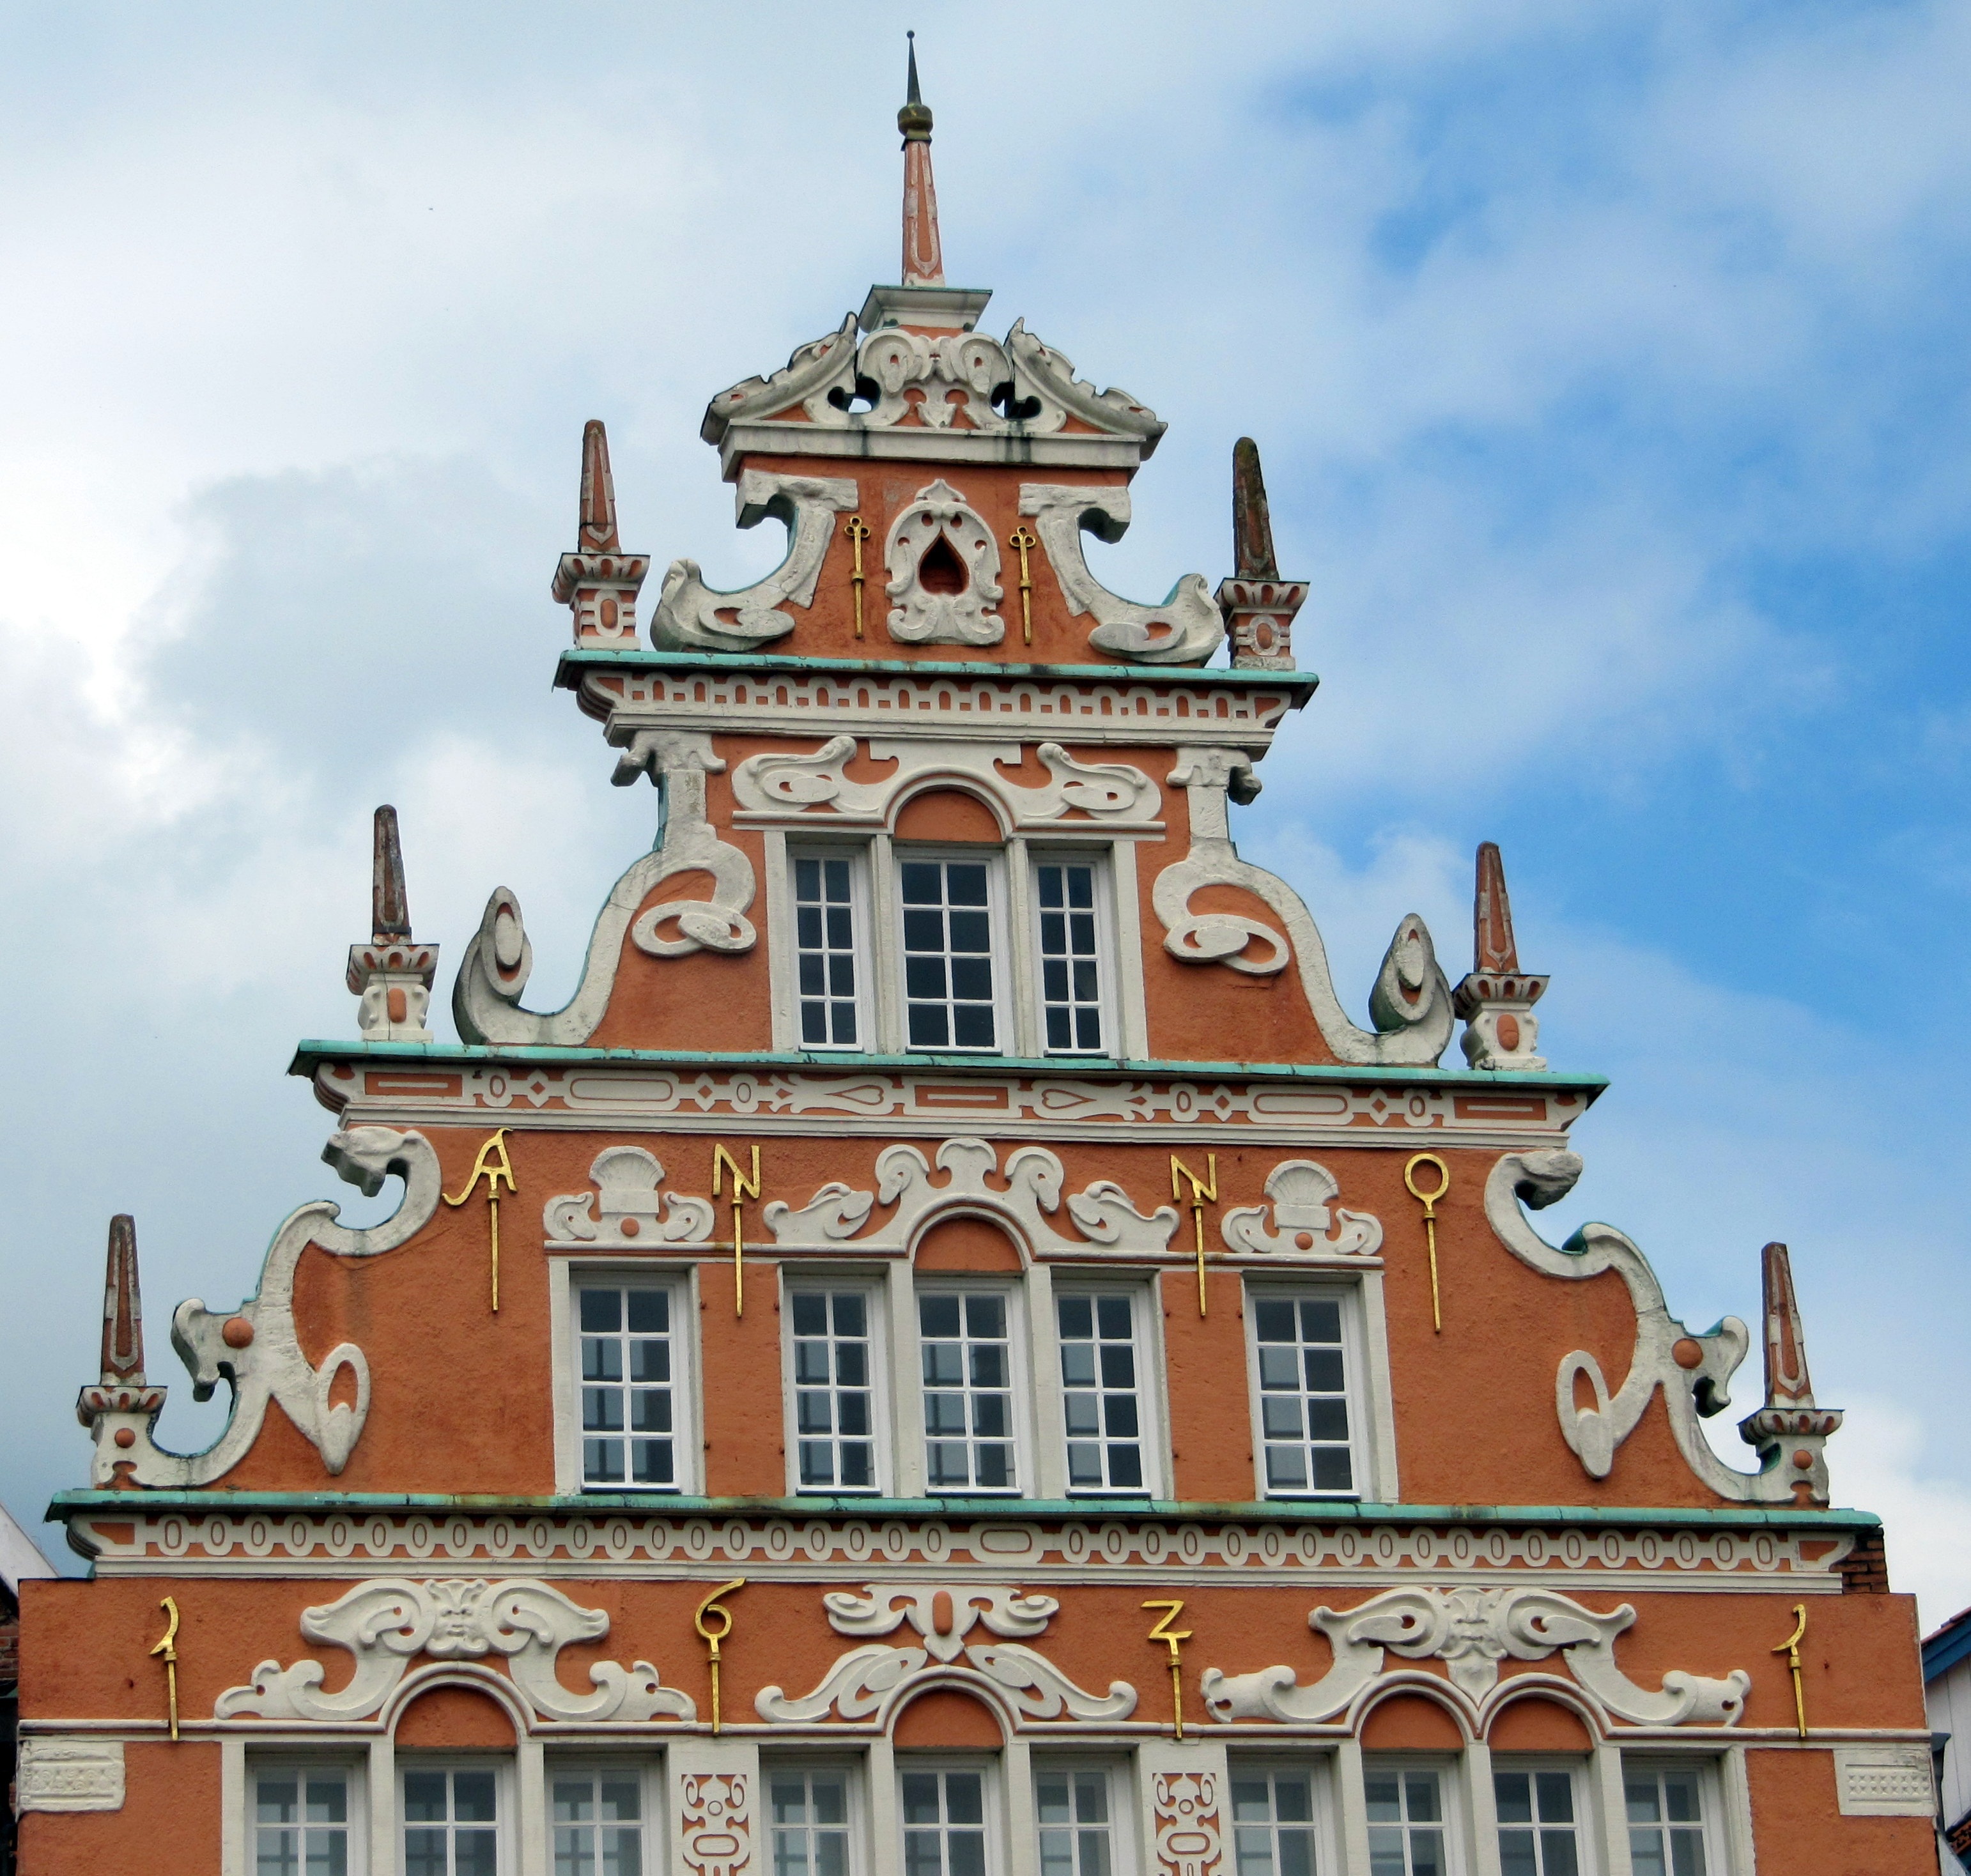
architecture, town, building, palace, old, tower, landmark, facade, place of worship, clock tower, old house, germany, historically, stade